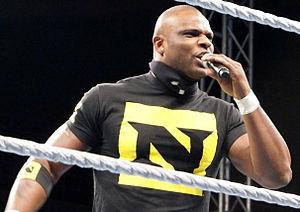
The Nexus était un clan de catcheurs heel travaillant à la World Wrestling Entertainment, une fédération de catch américaine. Formé en juin 2010, le groupe luttait dans la division Raw jusqu'à sa dissolution, en août 2011. Initialement, le clan regroupait les huit participants de la saison 1 de NXT, avant que trois d'entre eux : Daniel Bryan, Darren Young et Michael Tarver ne soient exclus du groupe.
Tyrone Evans, plus connu sous le nom de Michael Tarver, est un catcheur américain.